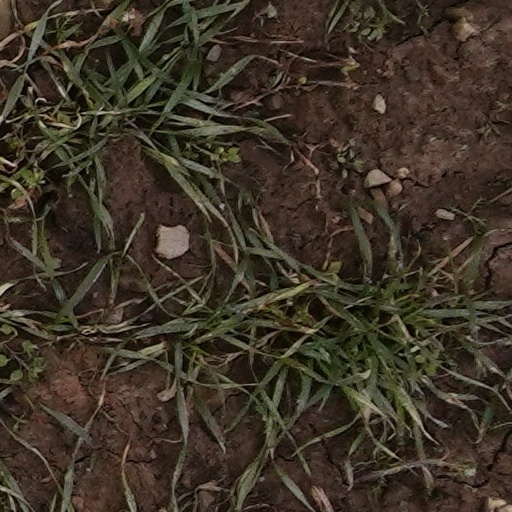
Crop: wheat